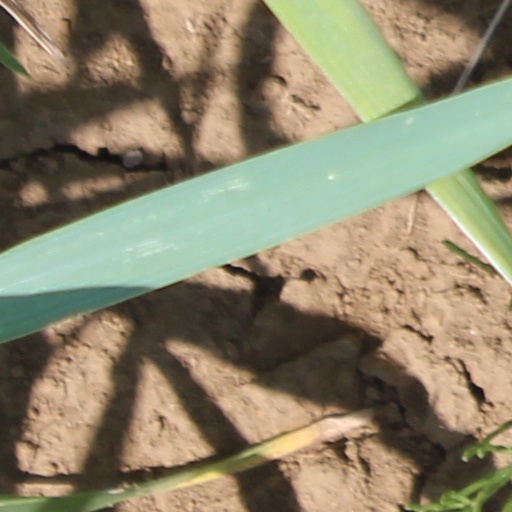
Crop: wheat